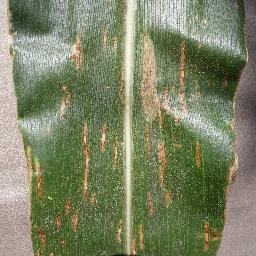
Label: Corn___Cercospora_leaf_spot Gray_leaf_spot